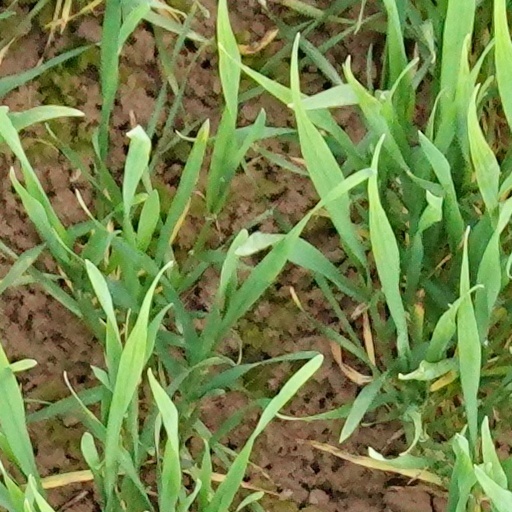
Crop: wheat